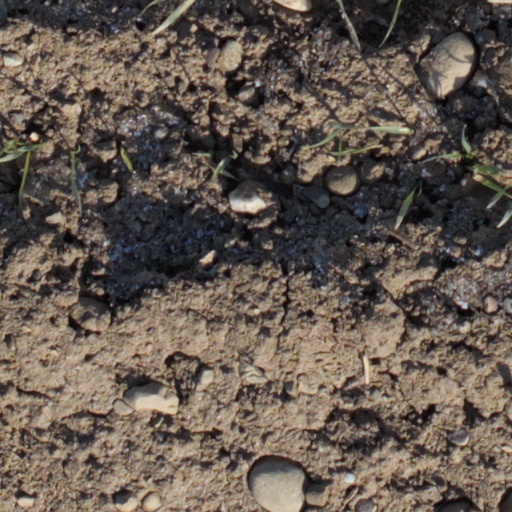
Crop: wheat